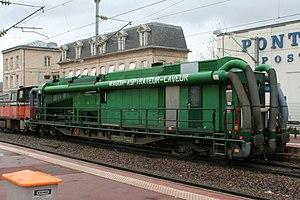
Wagon aspirateur laveur en gare de Pontoise.
Un wagon-aspirateur-laveur est un wagon assurant le nettoyage des voies ferrées.